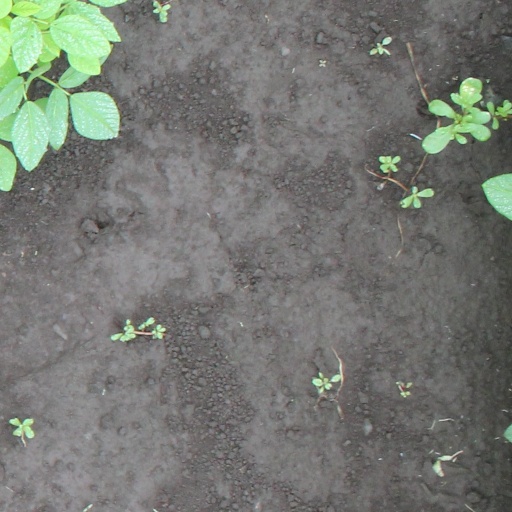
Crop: soybean